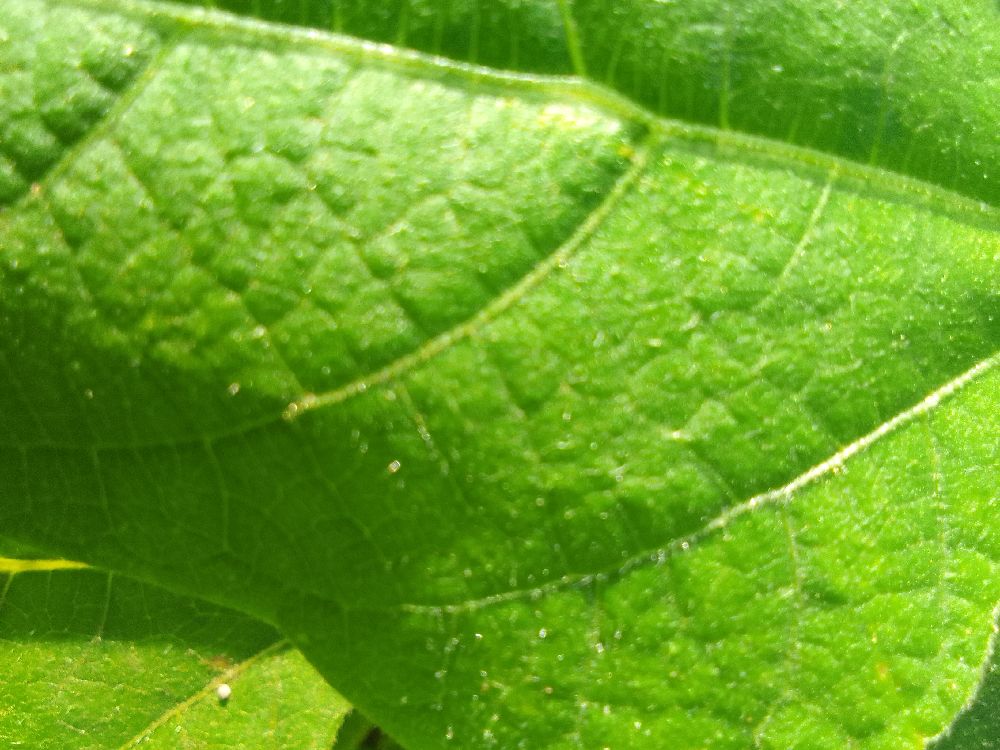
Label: healthy